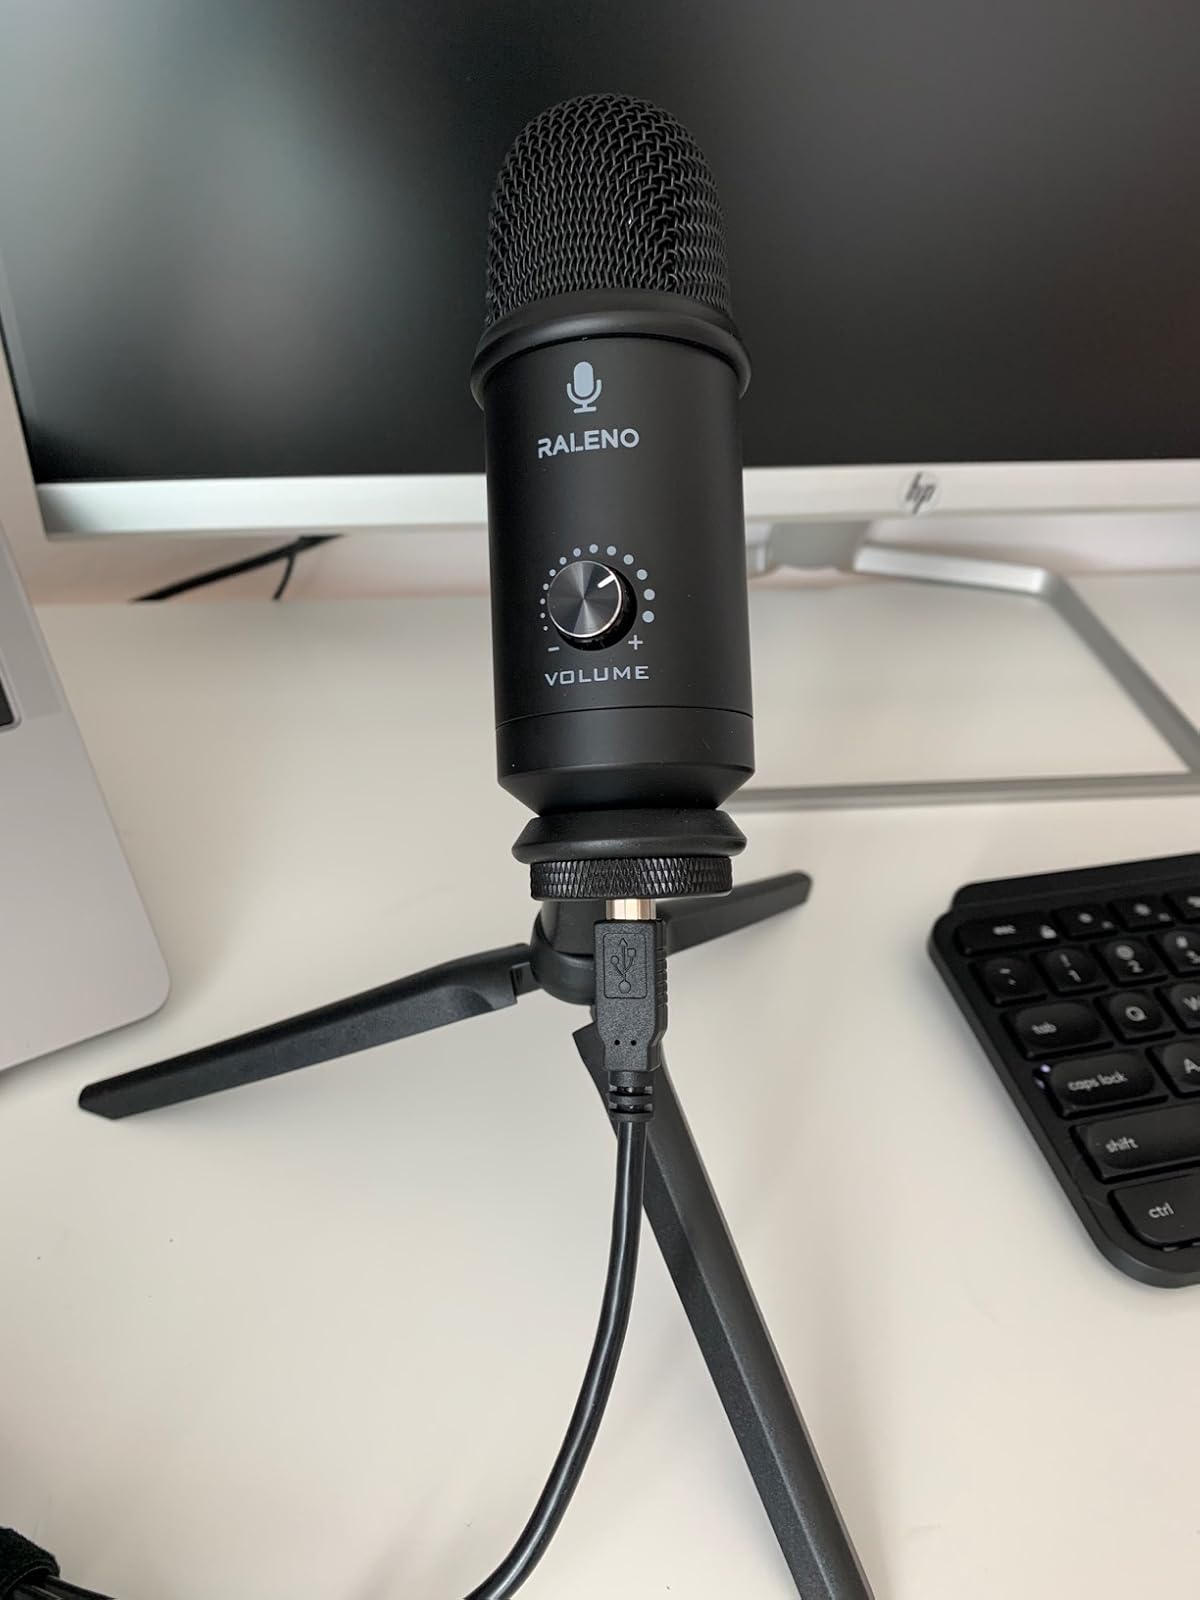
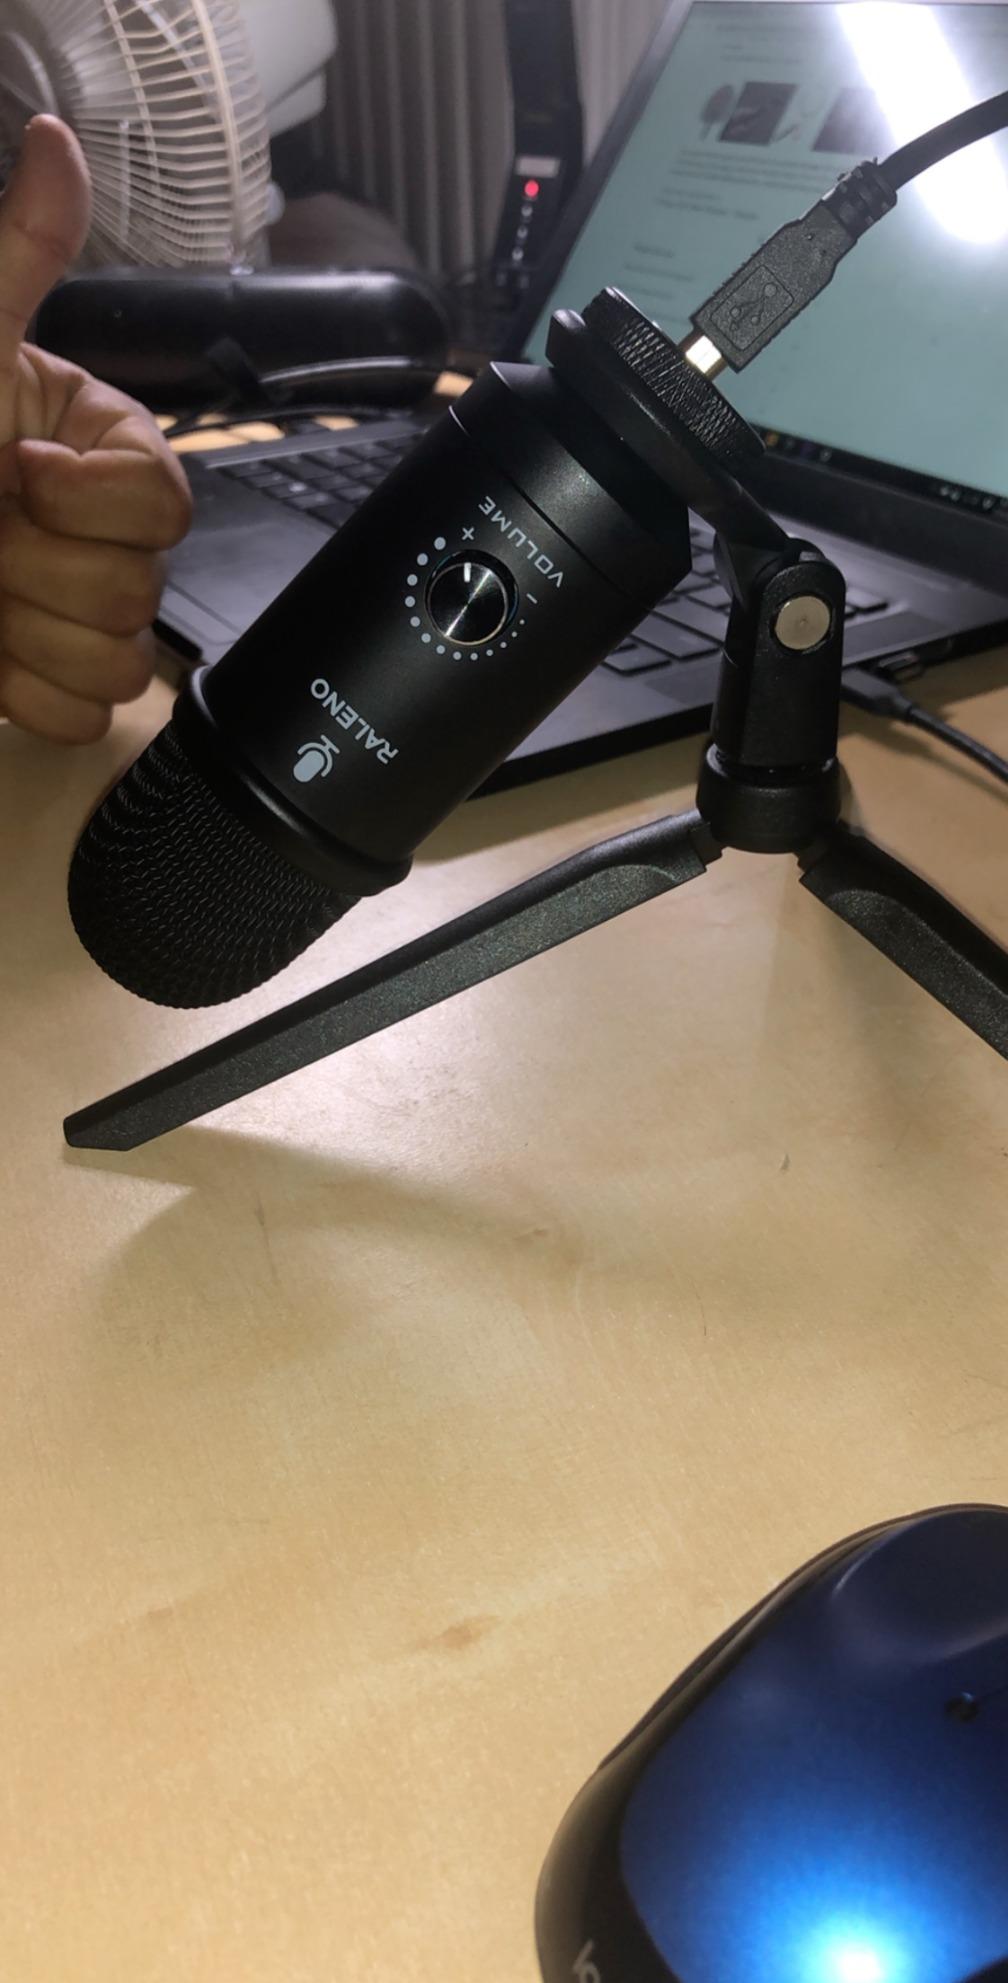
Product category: microphone
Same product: yes